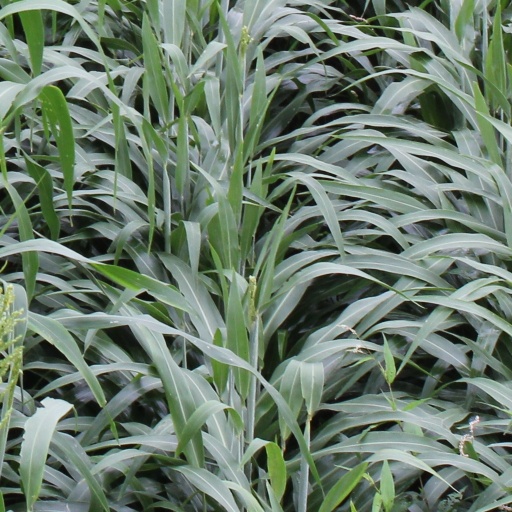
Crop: sorghum